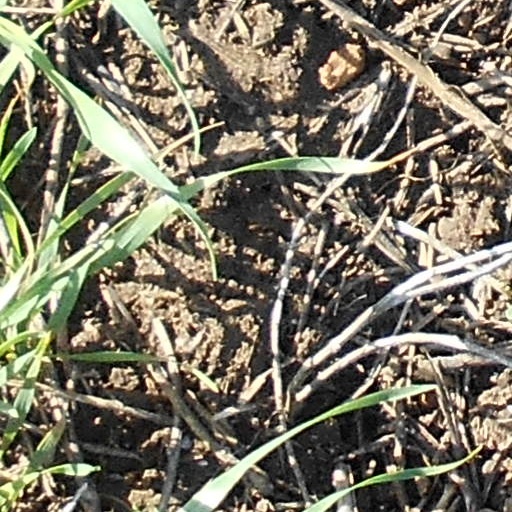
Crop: wheat